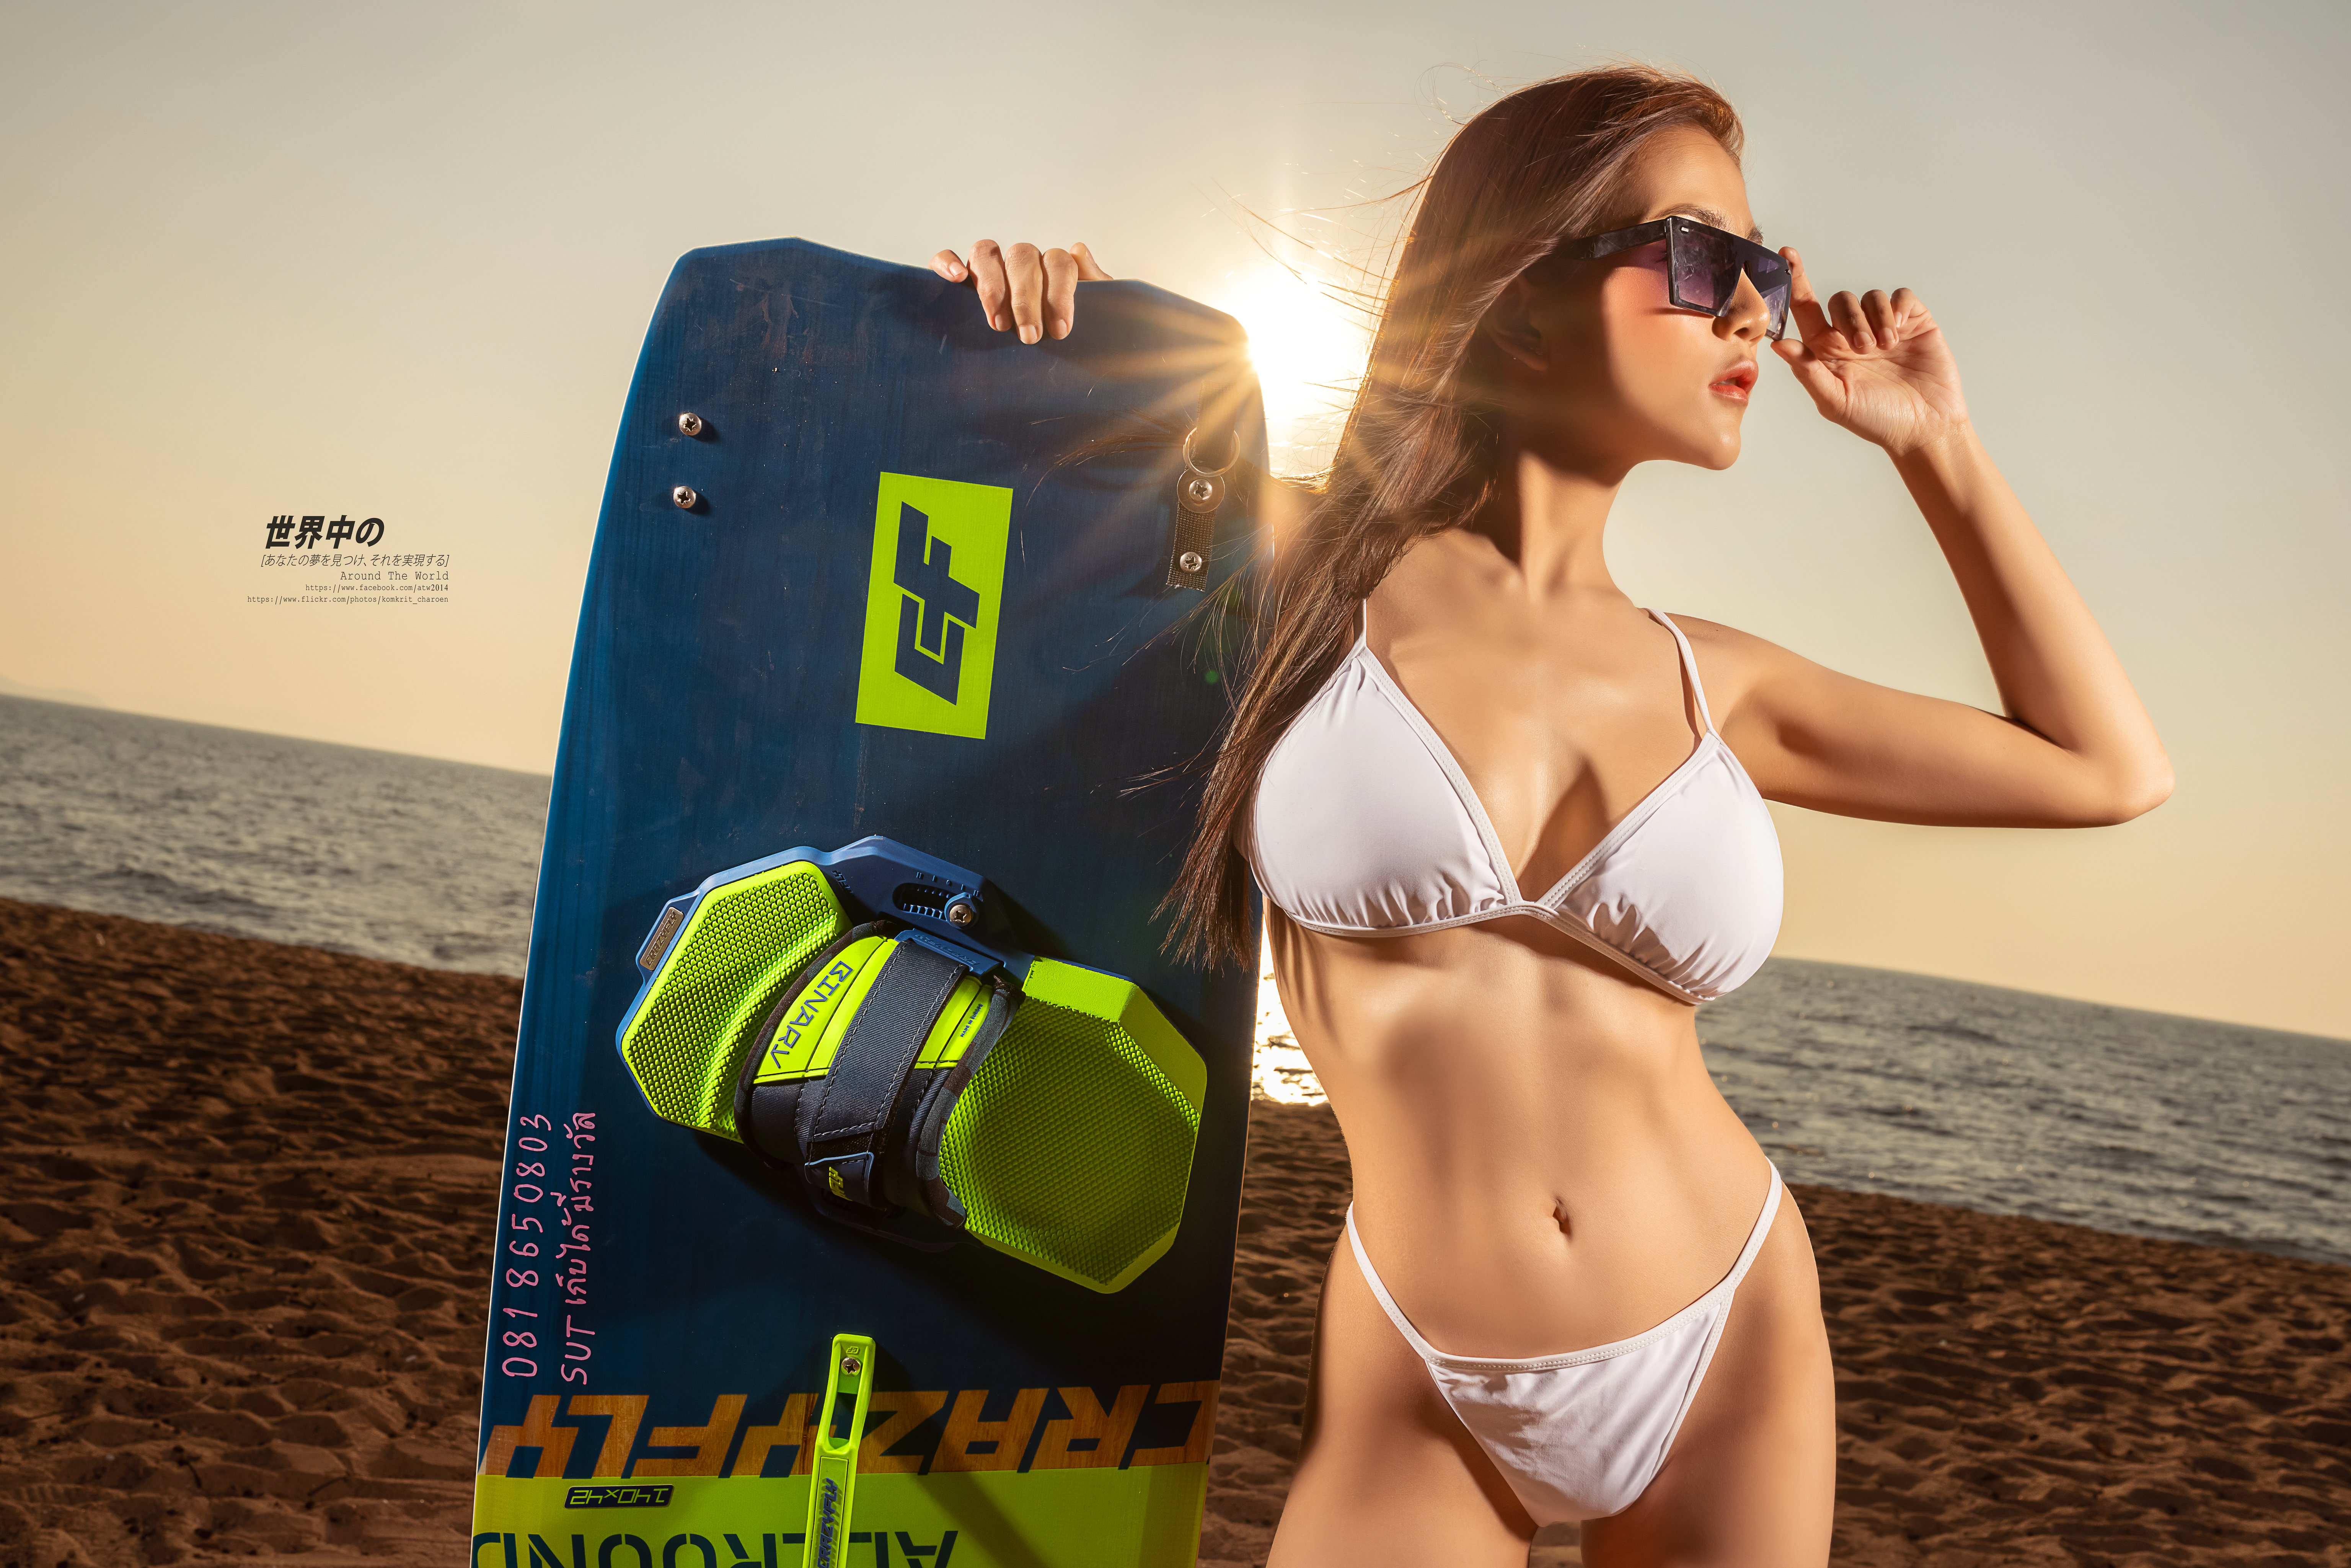
women, lady, model, person, photography, wallpaper, swimsuit top, hairstyle, sky, lingerie top, water, leg, brassiere, swimsuit bottom, swimwear, flash photography, undergarment, thigh, People on beach, lingerie, People in nature, underpants, waist, eyewear, beach, abdomen, black hair, summer, fun, navel, leisure, travel, briefs, long hair, human leg, trunk, chest, surfer hair, bikini, blond, brown hair, landscape, art model, advertising, fashion model, sun tanning, ocean, photo shoot, vacation